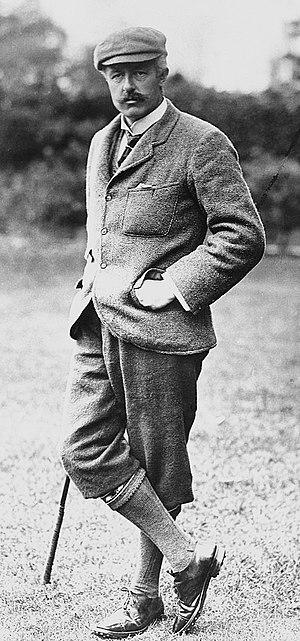
Horatio Gordon « Horace » Hutchinson, né le 16 mai 1859 à Londres et mort le 27 juillet 1932 dans la même ville, est un golfeur amateur anglais qui a joué à la fin du XIXᵉ siècle et au début du XXᵉ et a publié de nombreux ouvrages sur le golf.